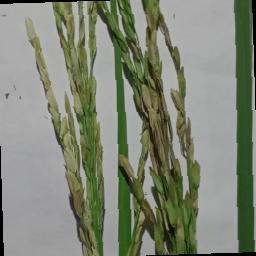
Label: Rice___Neck_Blast